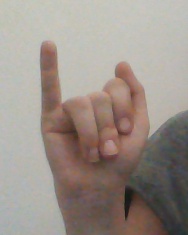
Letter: meem